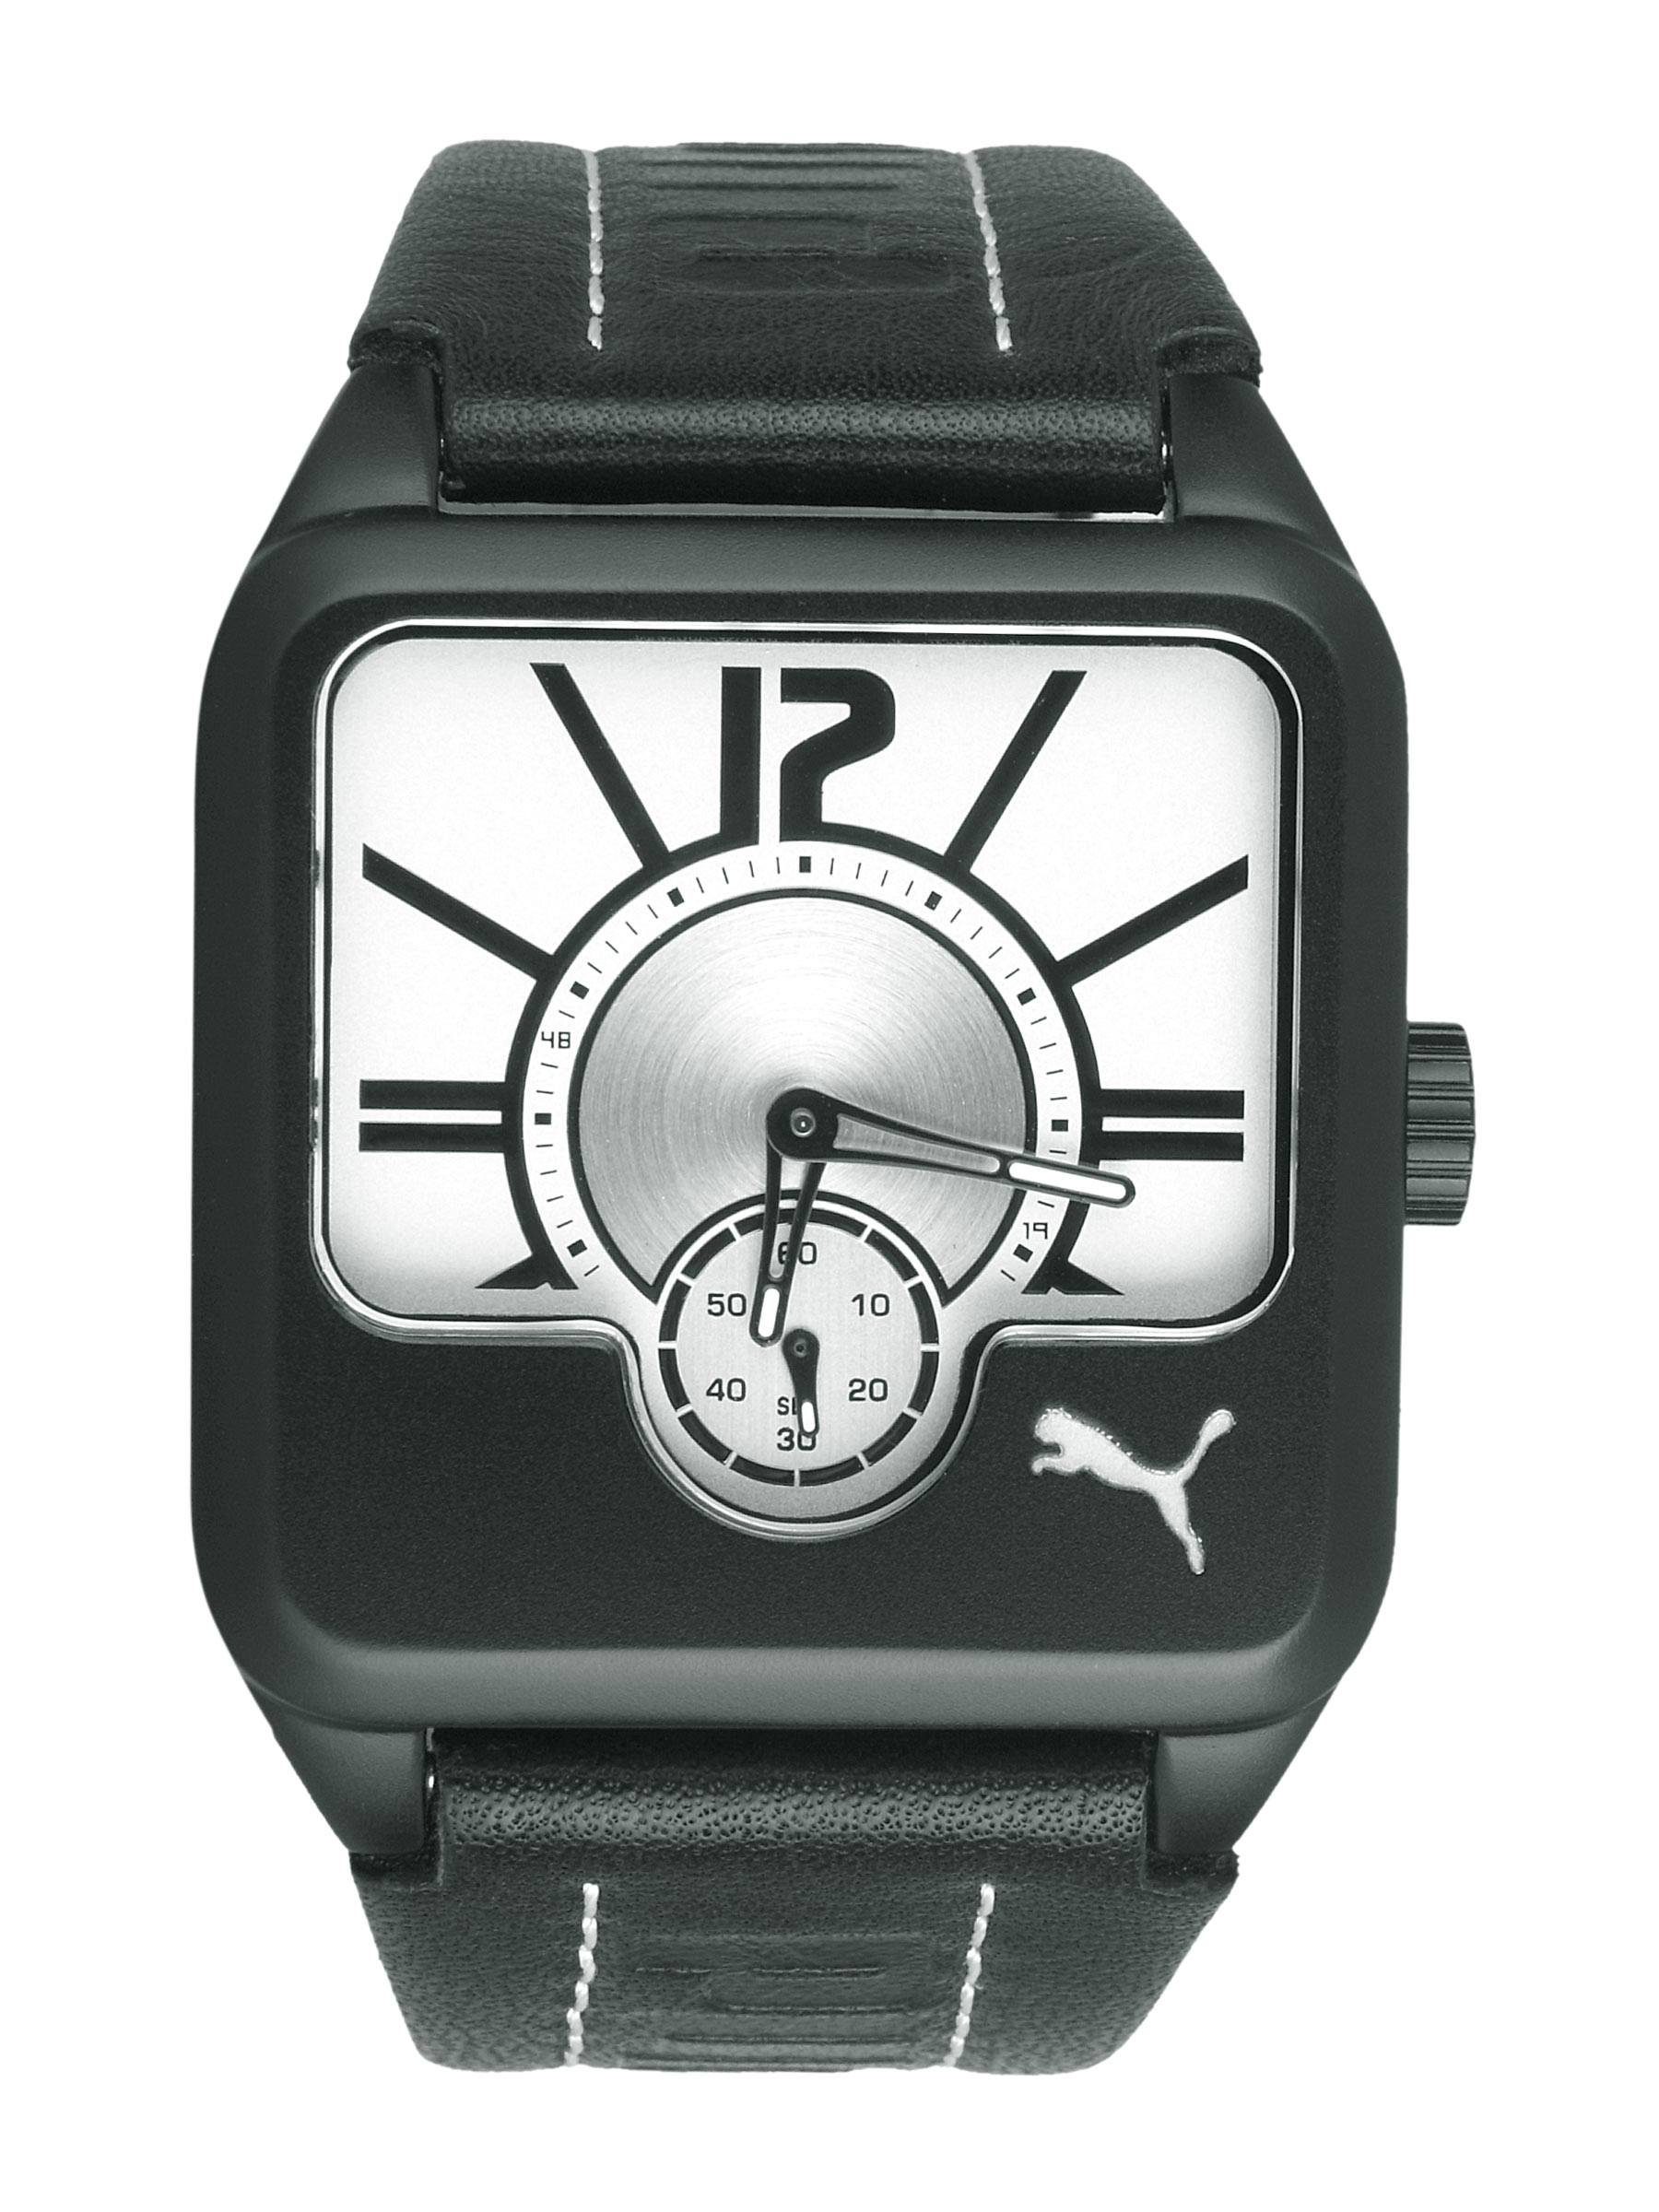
Puma Men Star Dust 145 White Watches
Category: Accessories / Watches / Watches
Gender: Men
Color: White
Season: Winter 2016
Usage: Casual